George Eddy Downey

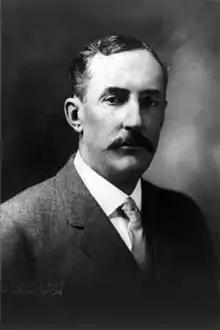

George Eddy Downey (July 11, 1860 – May 24, 1926) was an Indiana attorney, mayor and judge, and later a judge of the Court of Claims.